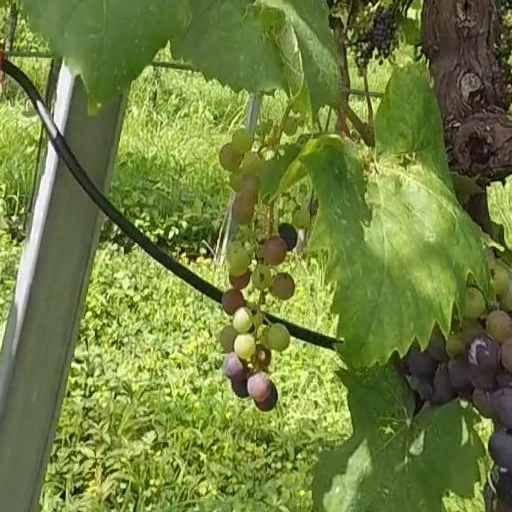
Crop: grape